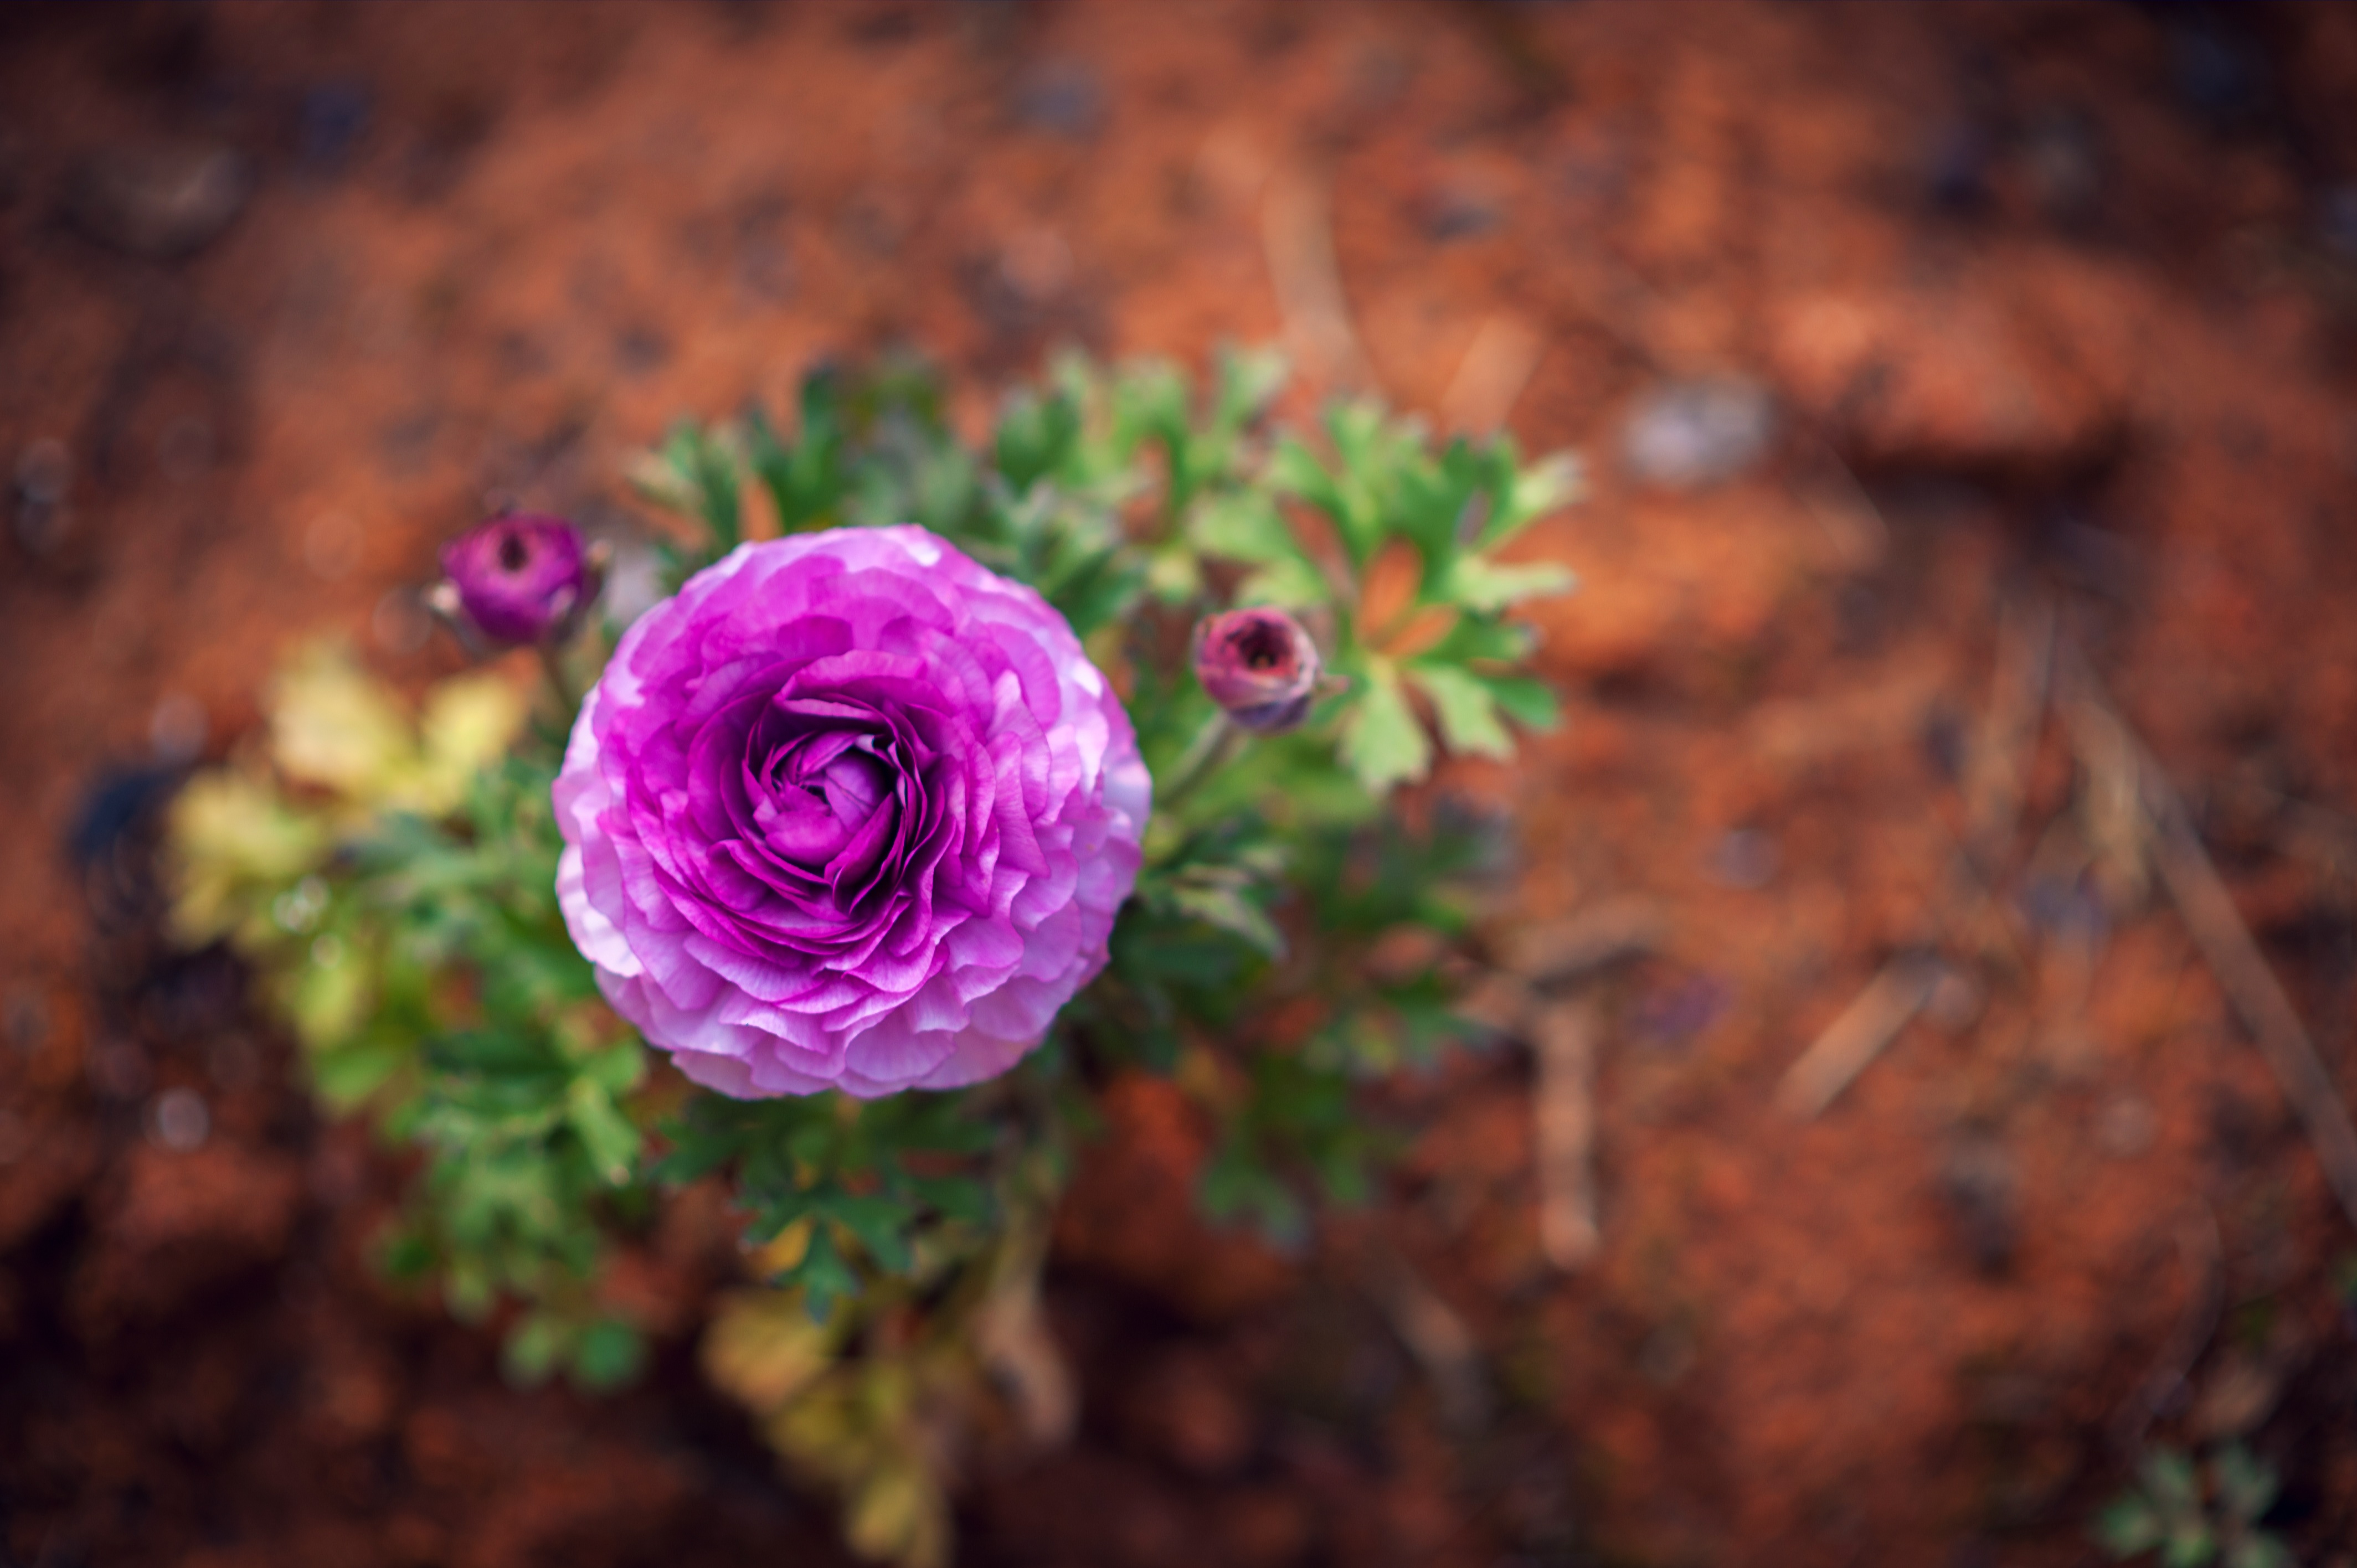
tree, nature, blossom, plant, photography, leaf, flower, petal, green, autumn, botany, garden, flora, season, wildflower, flowers, close up, 8, macro photography, flowering plant, land plant, 85mm1